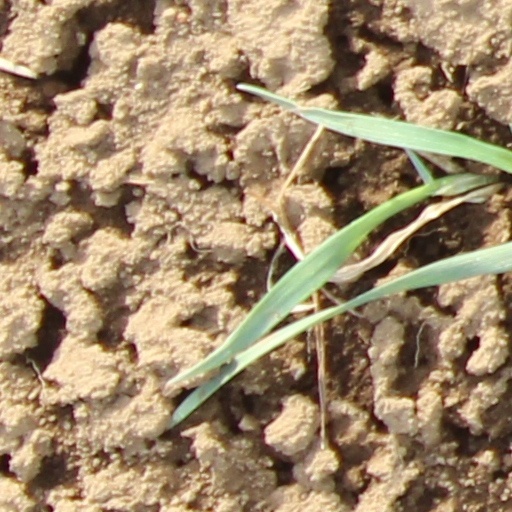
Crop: wheat